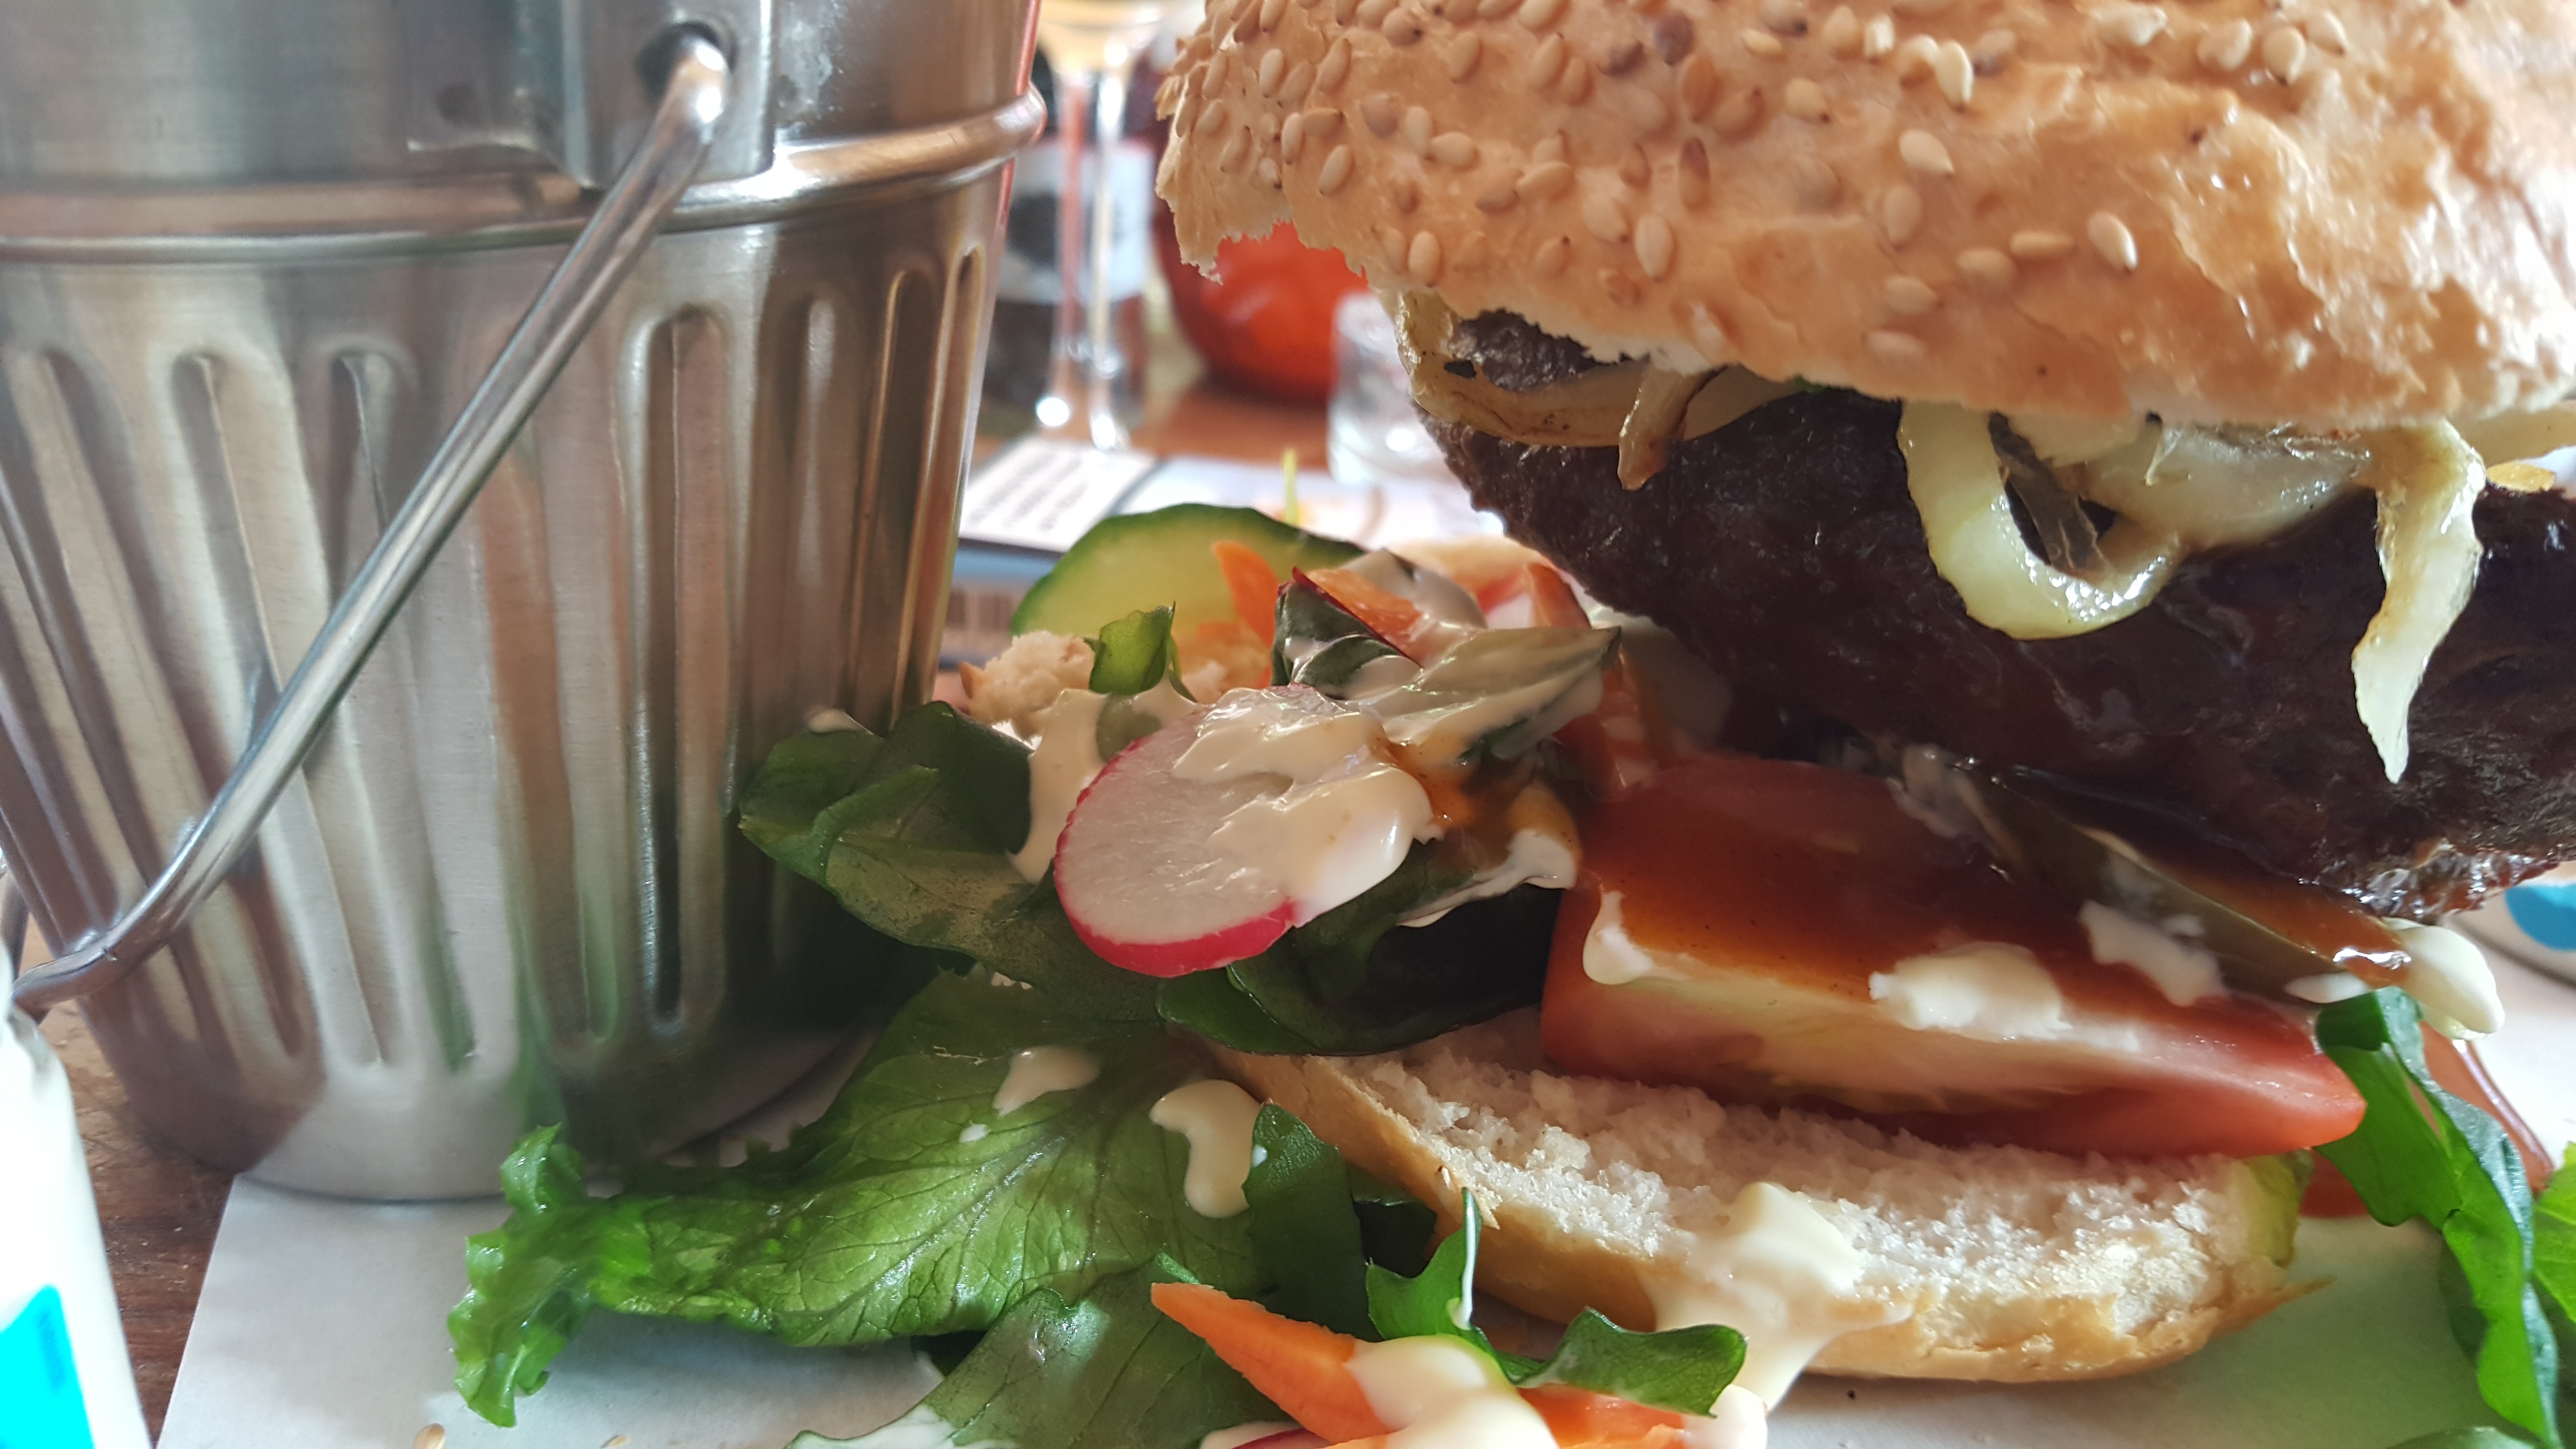
restaurant, dish, meal, food, produce, meat, lunch, cuisine, hamburger, sandwich, veggie burger